Oppidum du Fossé des Pandours

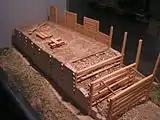
Internal structure of a "murus gallicus".

The Vosges Mountains constitute a substantial barrier between the (part of the eastern Paris Basin) and the Rhine Plain. The most accessible crossing points are the Saverne Pass (417 m) in the north and the Belfort Gap (345 m) in the south. The intervening valleys are precipitous, rendering the establishment of cart roads a challenging endeavor.